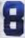
Number: 8